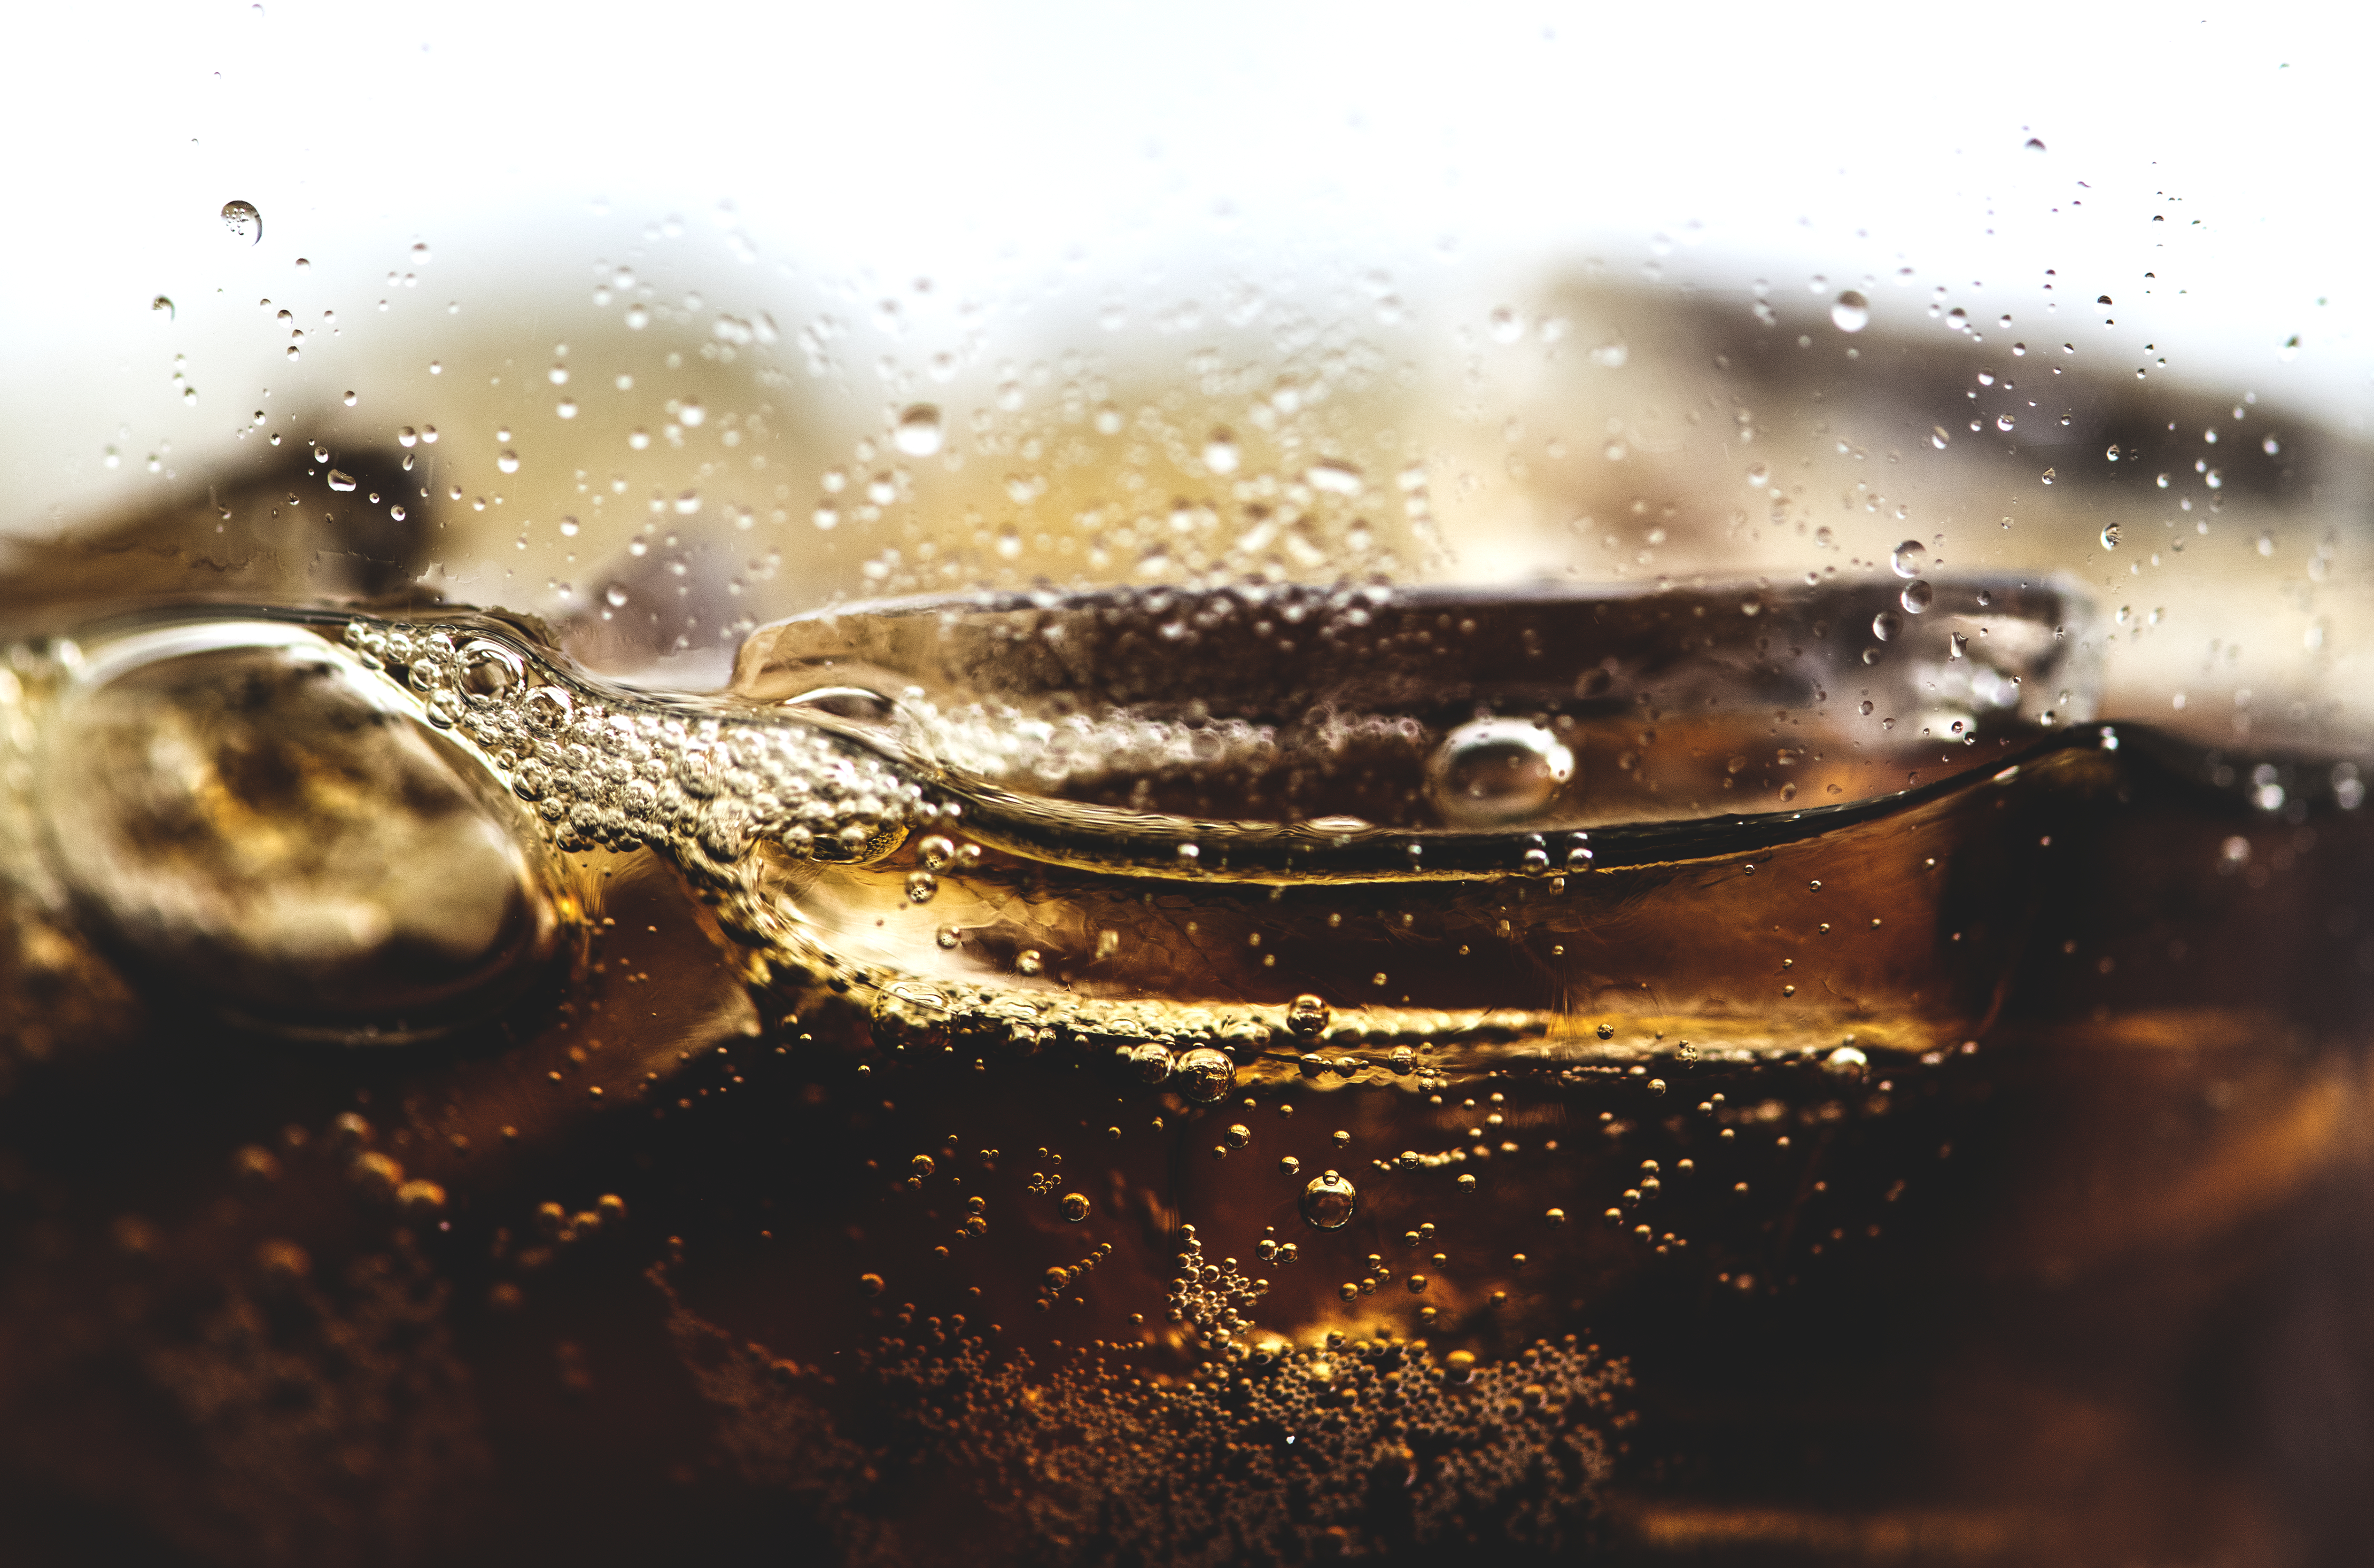
background, beverage, bubble, caffeine, carbonated, carbonated drink, carbonated water, close up, cola, cold, cold drink, dehydration, drink, drinking, fizz, fizzy, flavored, flavoring, fresh, freshness, glass, ice, ice cube, liquid, macro, pop, refreshing, refreshment, soda, soft drink, sugary, tasty, thirst, thirsty, unhealthy, wallpaper, water, drop, sky, photography, moisture, macro photography, liquid bubble, still life photography, stock photography, reflection, fluid